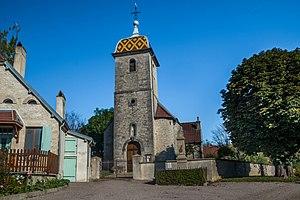
L'église d'Aubigney. Français
Broye-Aubigney-Montseugny est une commune française, située dans le département de la Haute-Saône en région Bourgogne-Franche-Comté, qui résulte de la fusion en 1972 de trois villages : Broye-les-Pesmes, Aubigney et Montseugny.